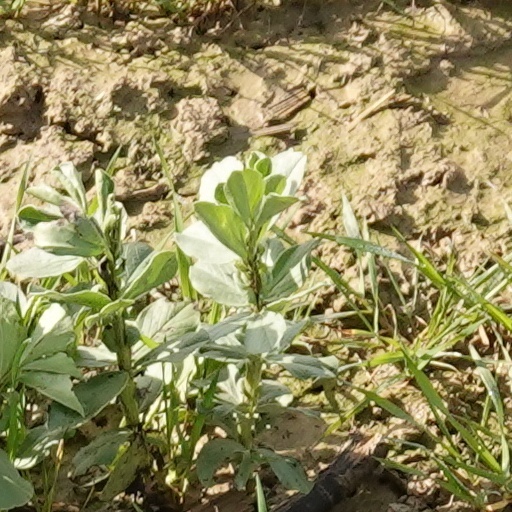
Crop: wheat